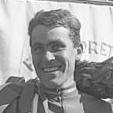
Age: 23